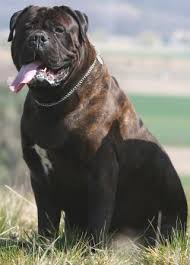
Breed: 231-n000077-bull_mastiff